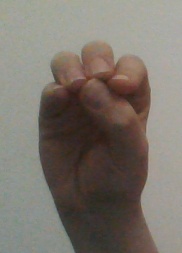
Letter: ha